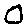
Label: 0